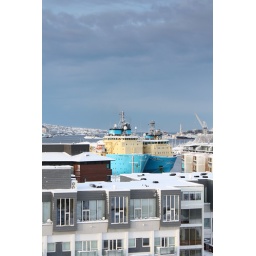
I loved the contrast of the blue of the boats and the white of the snow in this shot.